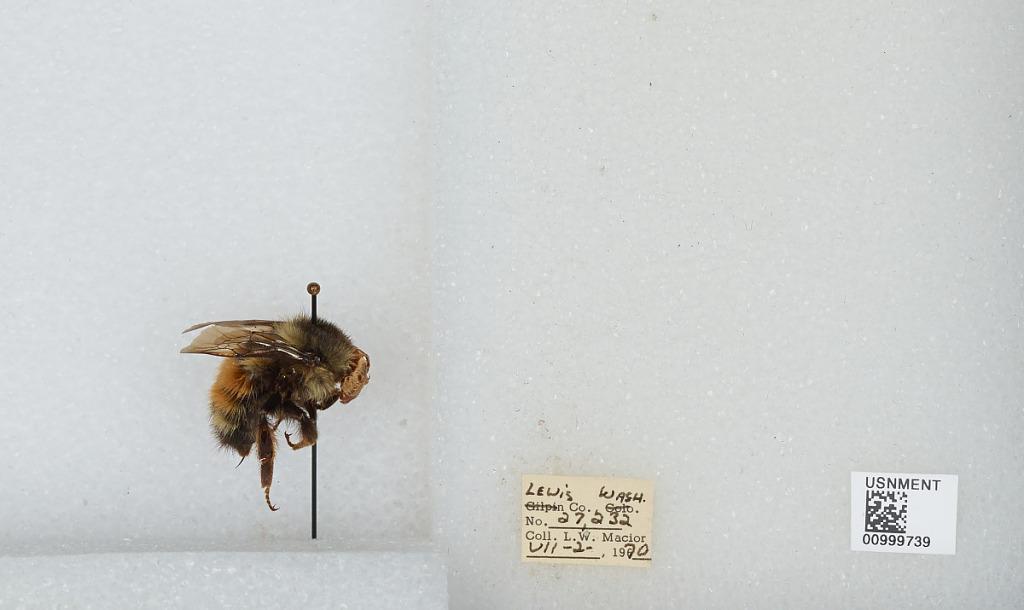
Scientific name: Bombus (Pyrobombus) melanopygus Nylander
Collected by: L. Macior
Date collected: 1970-7-2
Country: United States
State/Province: Washington
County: Lewis
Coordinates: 46.58, -122.4